Lithuanian Wars of Independence

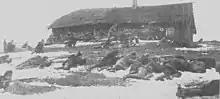
Lithuanian soldiers in action, 1919–1920

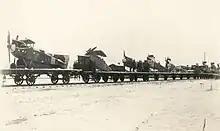
Bermontians' planes captured by the Lithuanian Army near Radviliškis

The Lithuanian Wars of Independence, also known as the Freedom Struggles, refer to three wars Lithuania fought defending its independence at the end of World War I: with Bolshevik forces (December 1918 – August 1919), Bermontians (October 1919 – December 1919), and Poland (April 1919 – November 1920). The wars delayed international recognition of independent Lithuania and the formation of civil institutions.